Offenbach (Main) Hauptbahnhof

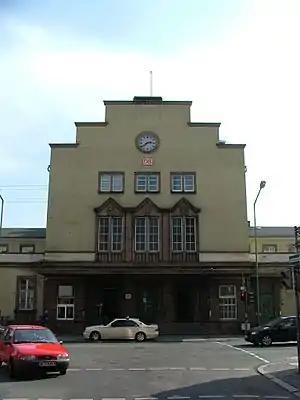

Offenbach am Main Hauptbahnhof is a railway station serving the German city of Offenbach am Main. It is located on the Frankfurt–Göttingen railway between Frankfurt and Hanau on the south bank of the Main. It is also the starting point of the Rodgau Railway, via Obertshausen, Rodgau and Ober-Roden to Dieburg (originally to Reinheim).